Lublin Triangle

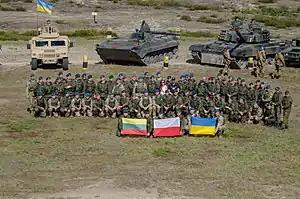
Soldiers of the LITPOLUKRBRIG at the opening ceremony of the "Anaconda-2016" exercise at the Nowa Dęba training ground in Poland, June 2016.

The Interparliamentary Assembly of the Verkhovna Rada of Ukraine, the Sejm and the Senate of the Republic of Poland and the Seimas of the Republic of Lithuania were established in 2005 to establish a dialogue between the three countries in the parliamentary dimension. The inaugural meeting of the Assembly took place on 16 June 2008 in Kyiv, Ukraine. Within the framework of the Assembly there are committees on European and Euro-Atlantic integration of Ukraine, humanitarian and cultural cooperation.